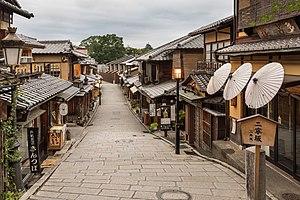
Rue Ninenzaka, 3 Chome, Higashiyama-ku, Kyoto, Japon. Rue piétonne pavée avec des ombrelles en papier sur une devanture de boutique, à 5h40. Tiếng Việt: Buổi sáng trên phố đi bộ Ninenzaka với vỉa hè và những chiếc ô giấy, Higashiyama-ku, Kyoto, Nhật Bản.
Higashiyama-ku est un des onze arrondissements de la ville de Kyoto, dans la préfecture de Kyoto au Japon. Il est créé en 1929 lorsqu'il est détaché de Shimogyō-ku. Durant les années 1931 à 1976, il couvre également la zone de l'actuel arrondissement de Yamashina-ku, qui est une ville indépendante jusqu'à sa fusion avec la ville en 1931. Le nom signifie littéralement « district de la montagne de l'Est ».